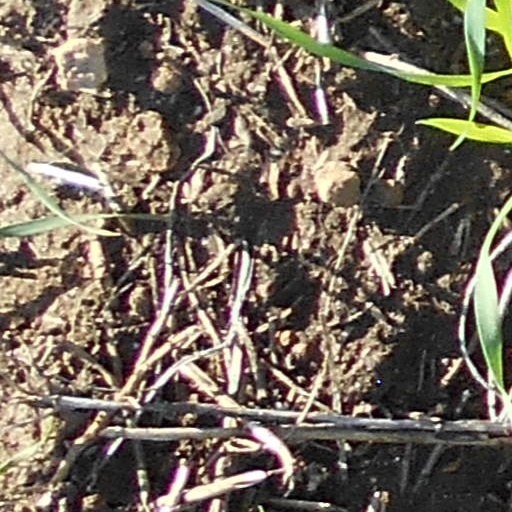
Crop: wheat